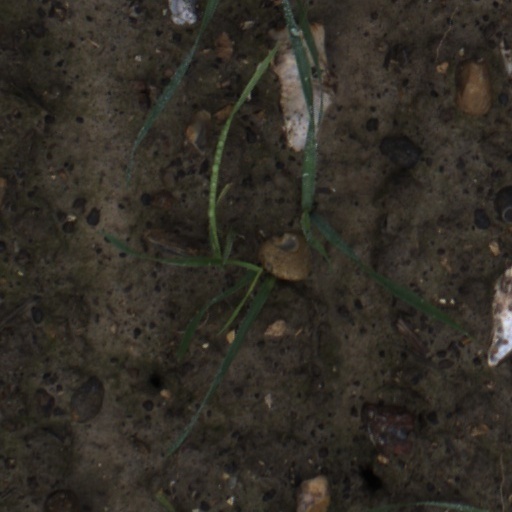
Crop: wheat